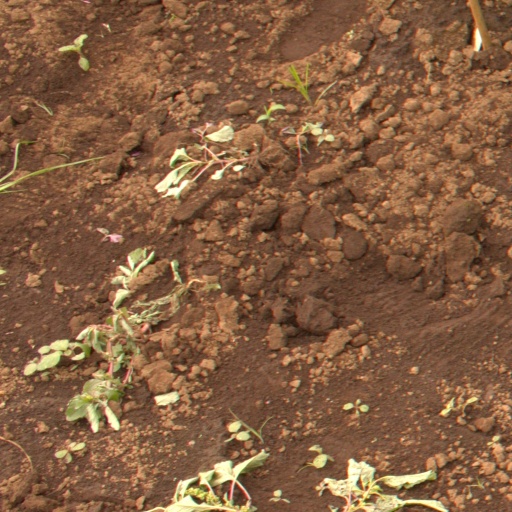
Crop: soybean